USS Mars (AFS-1)

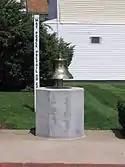
The bell of the "Mars" in Mars, Pennsylvania

"Mars" participated in PACEX '89 with port visits to Dutch Harbor, Alaska, Pusan, Korea, Yokosuka, Japan and Pearl Harbor, Hawaii.